Pioneer, Tasmania

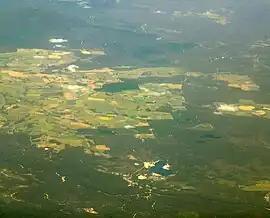
Pioneer at the bottom of the photo, near the boomerang-shaped Pioneer Lake

Pioneer is a rural locality in the local government area (LGA) of Dorset in the North-east LGA region of Tasmania. The locality is about north-east of the town of Scottsdale. The 2016 census recorded a population of 89 for the state suburb of Pioneer.